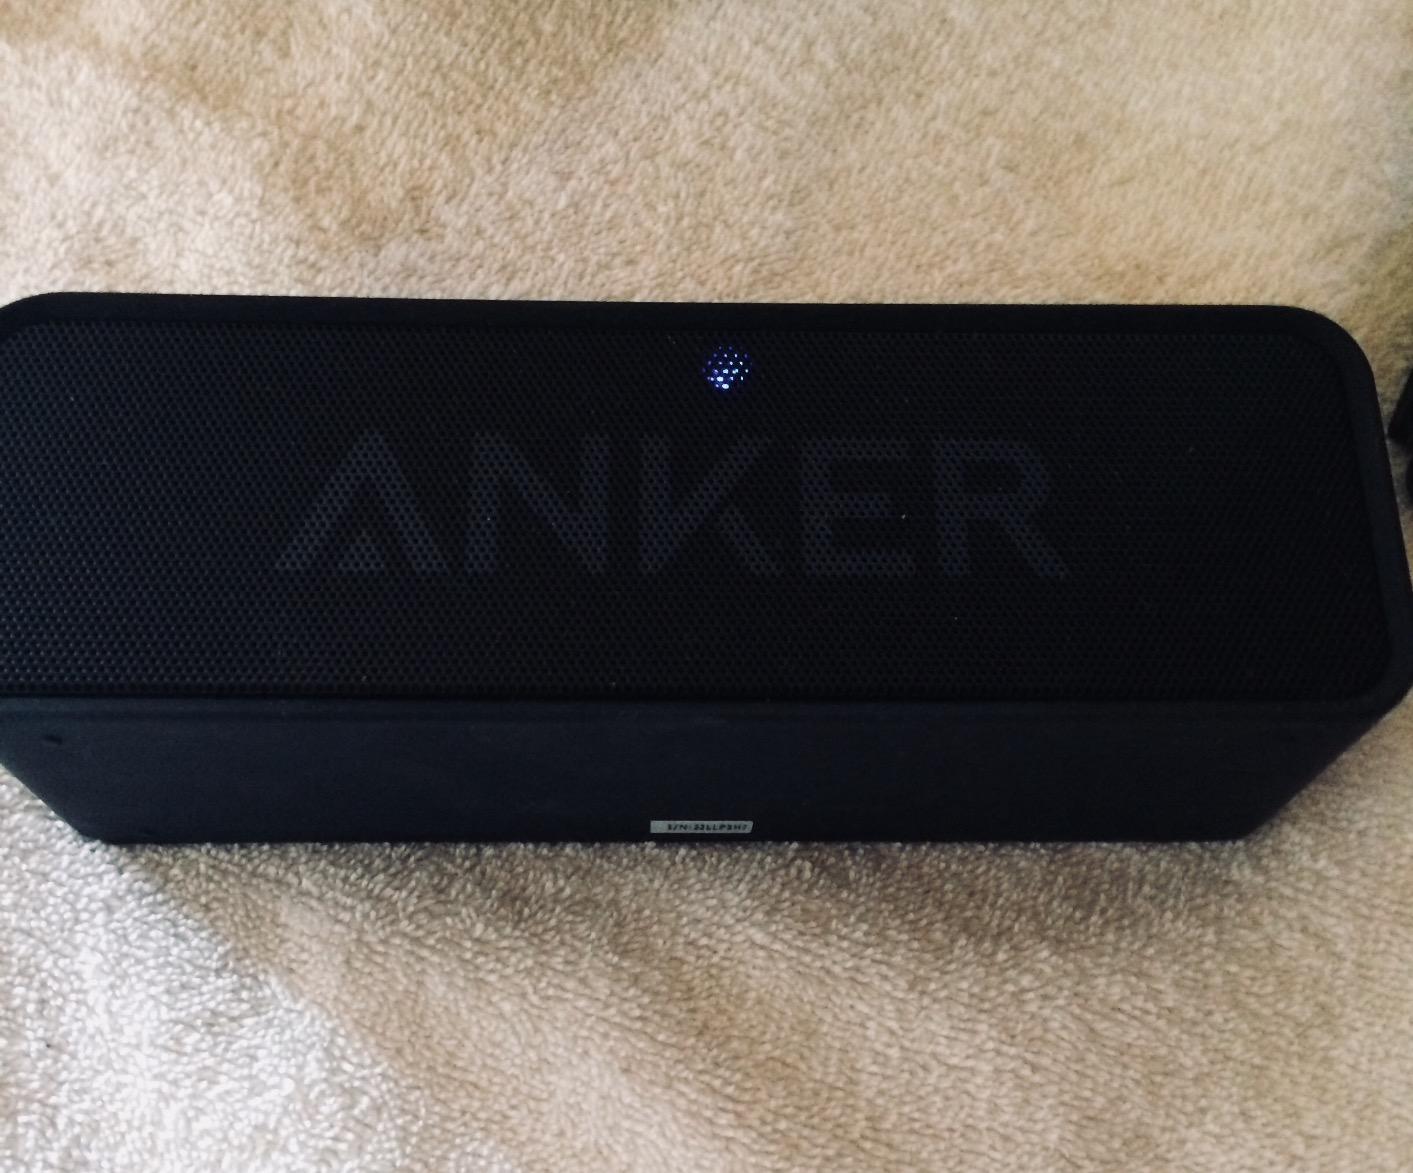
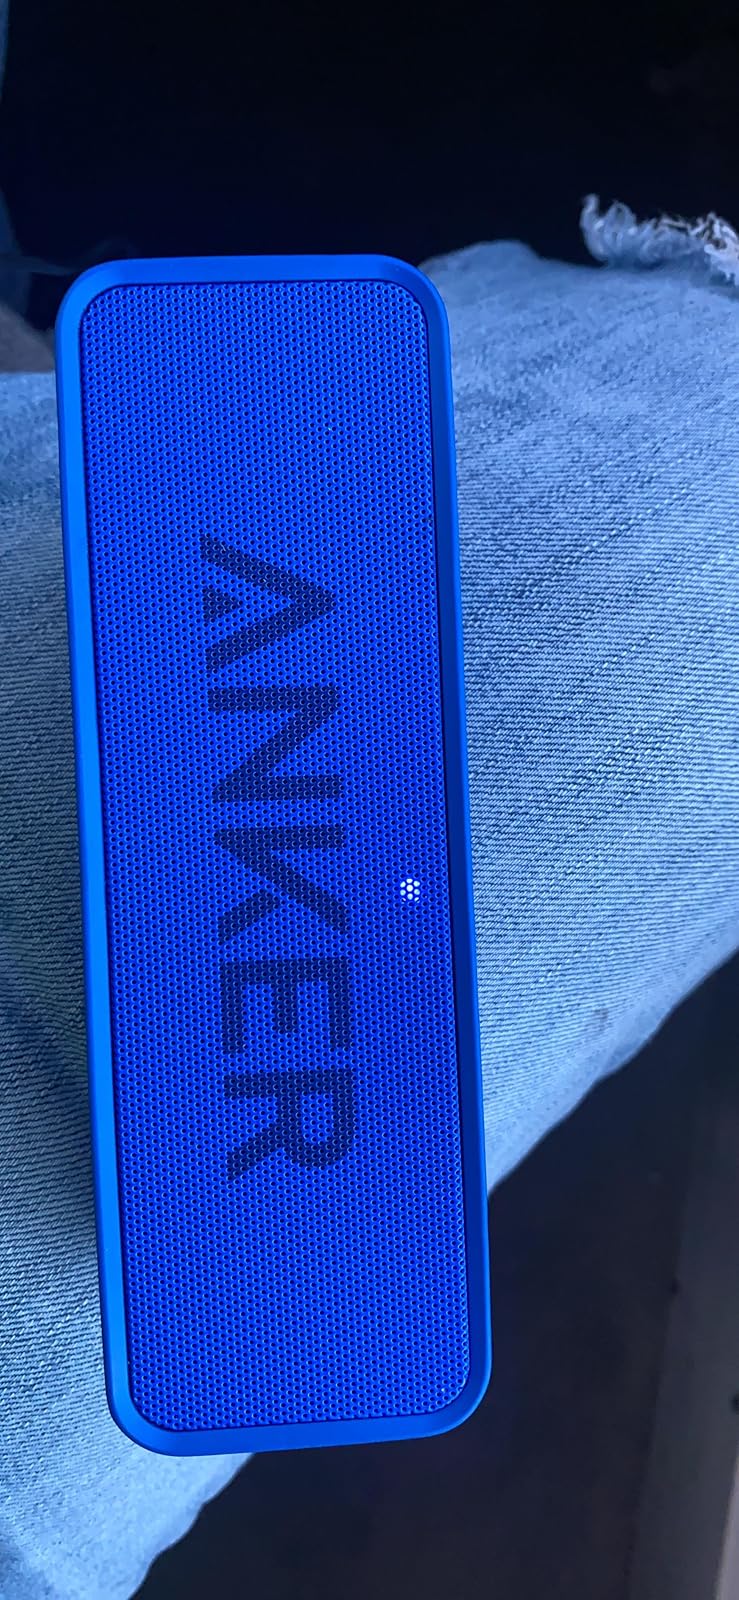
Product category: speaker
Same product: no